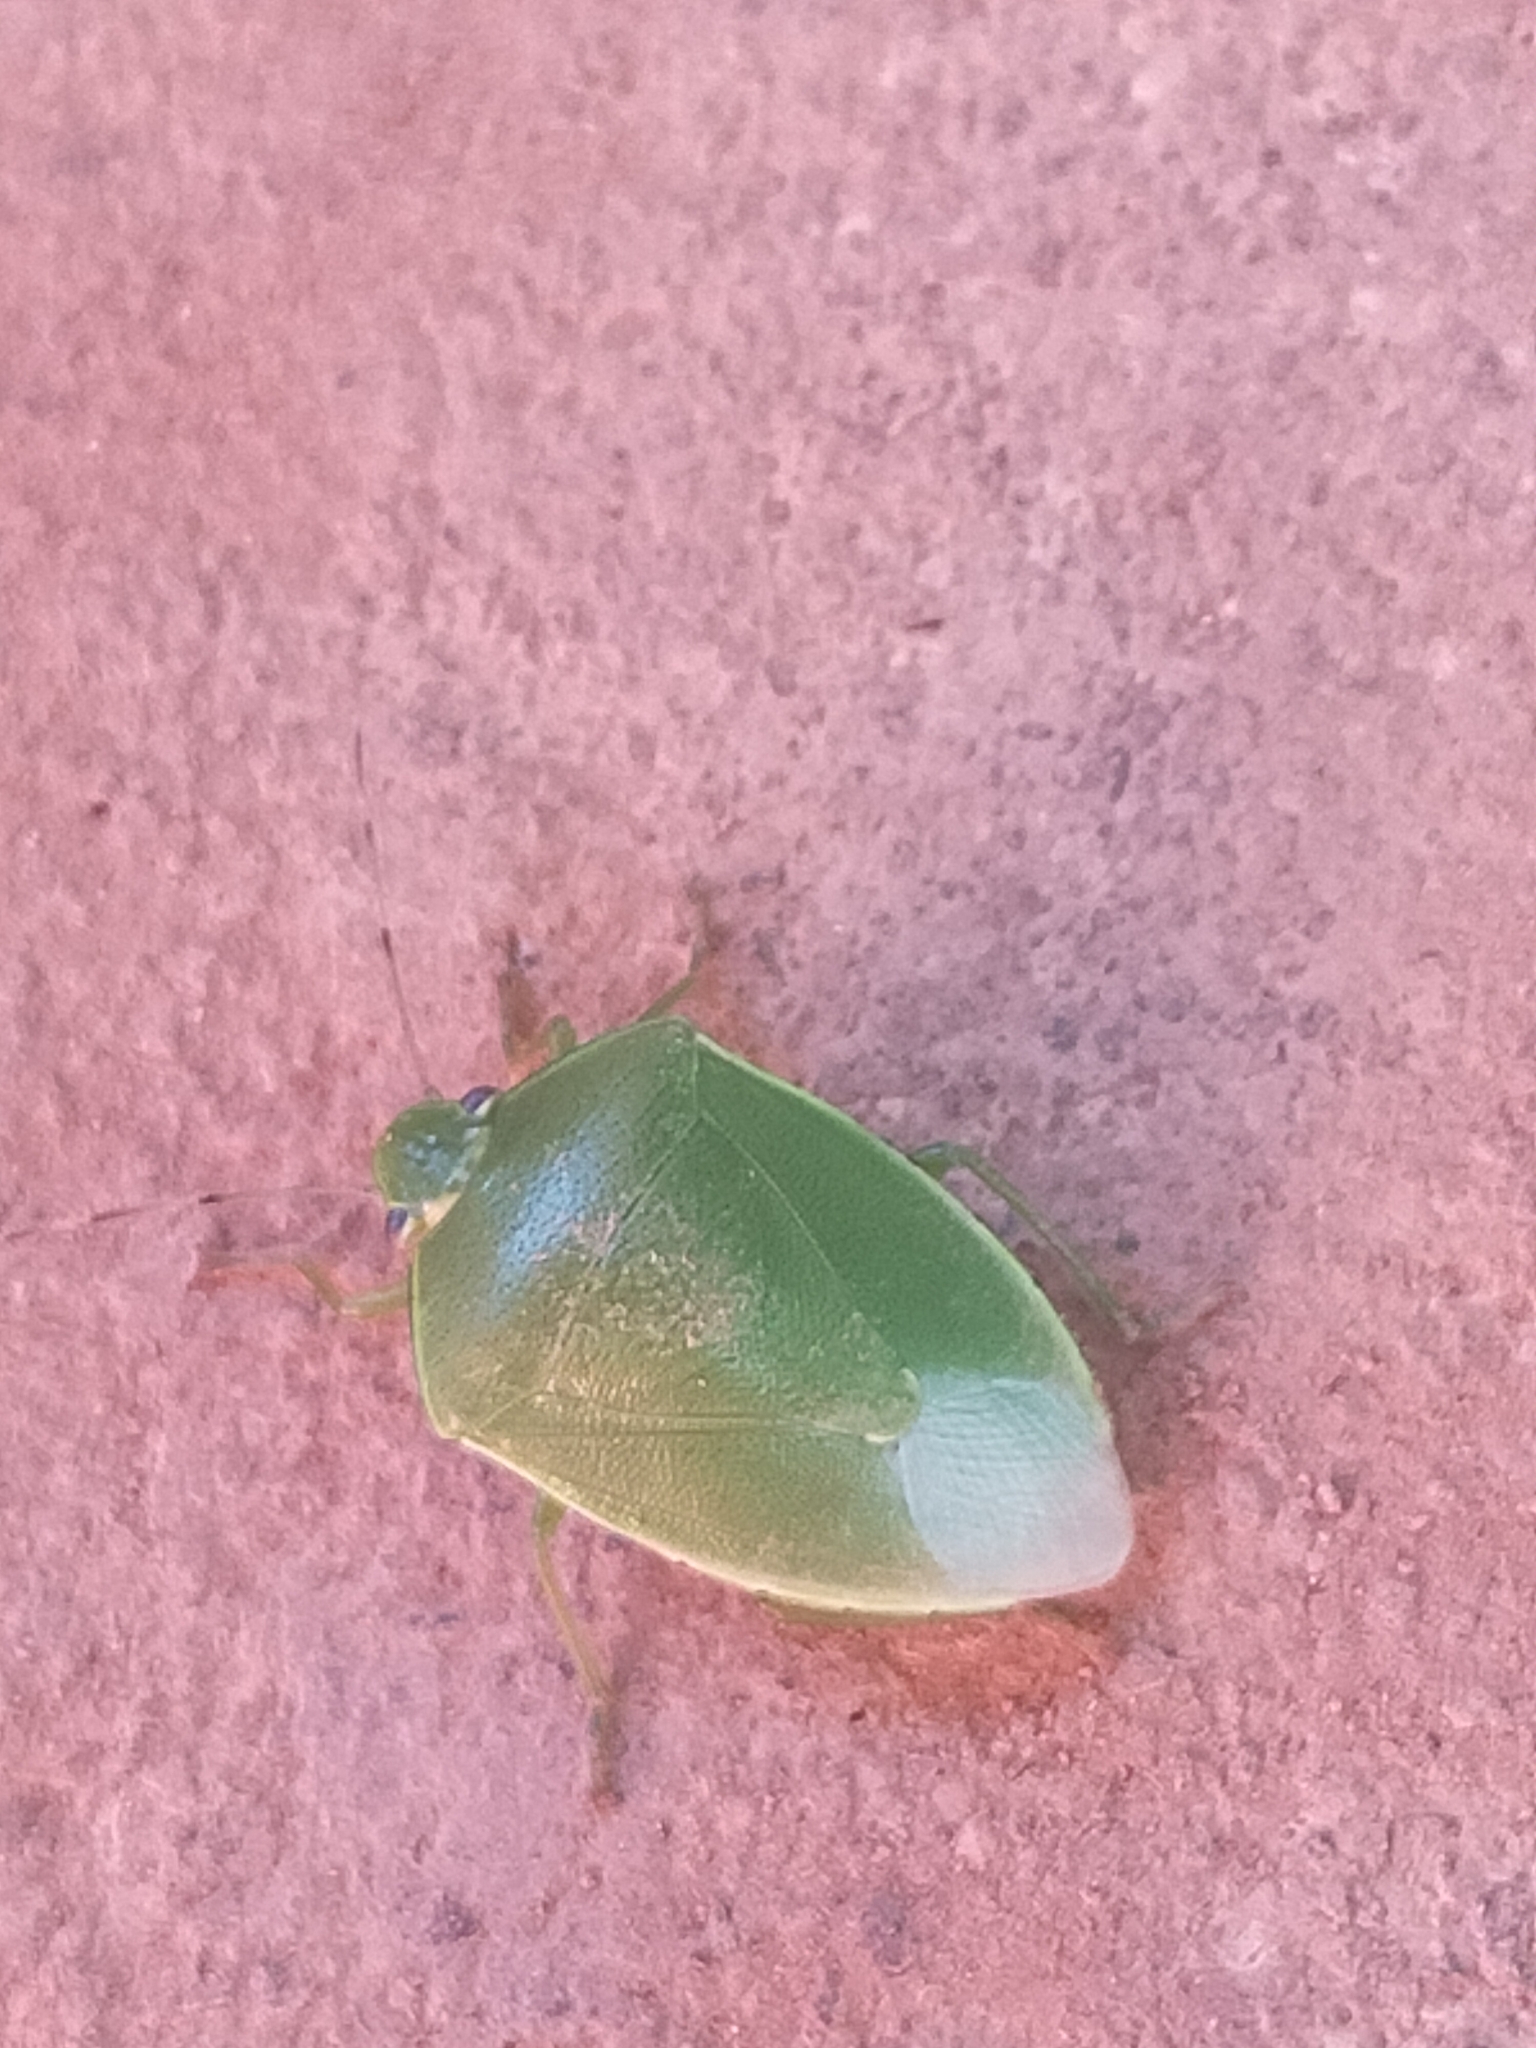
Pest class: stink_bug